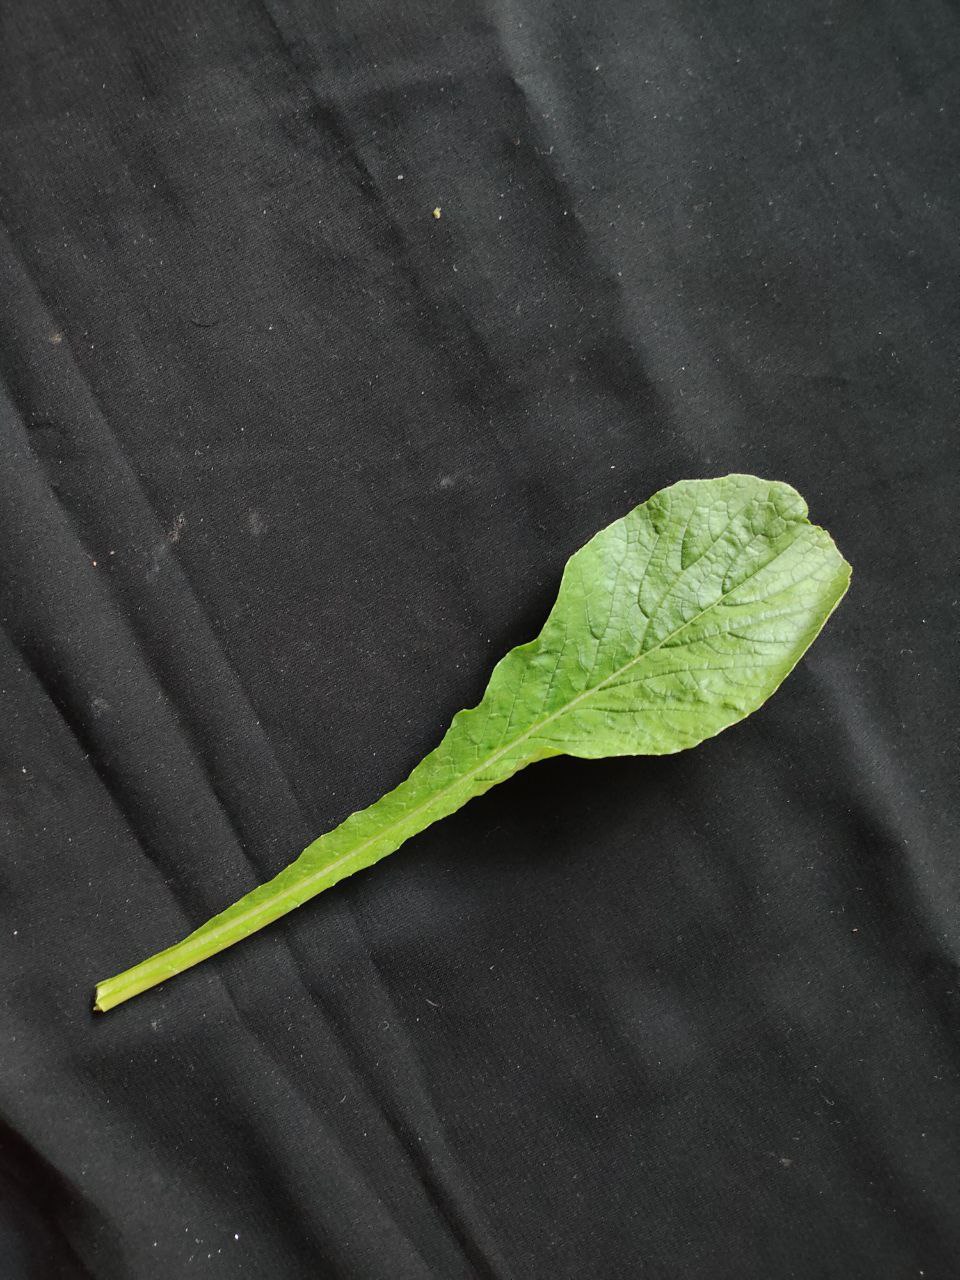
Label: Fresh leaf